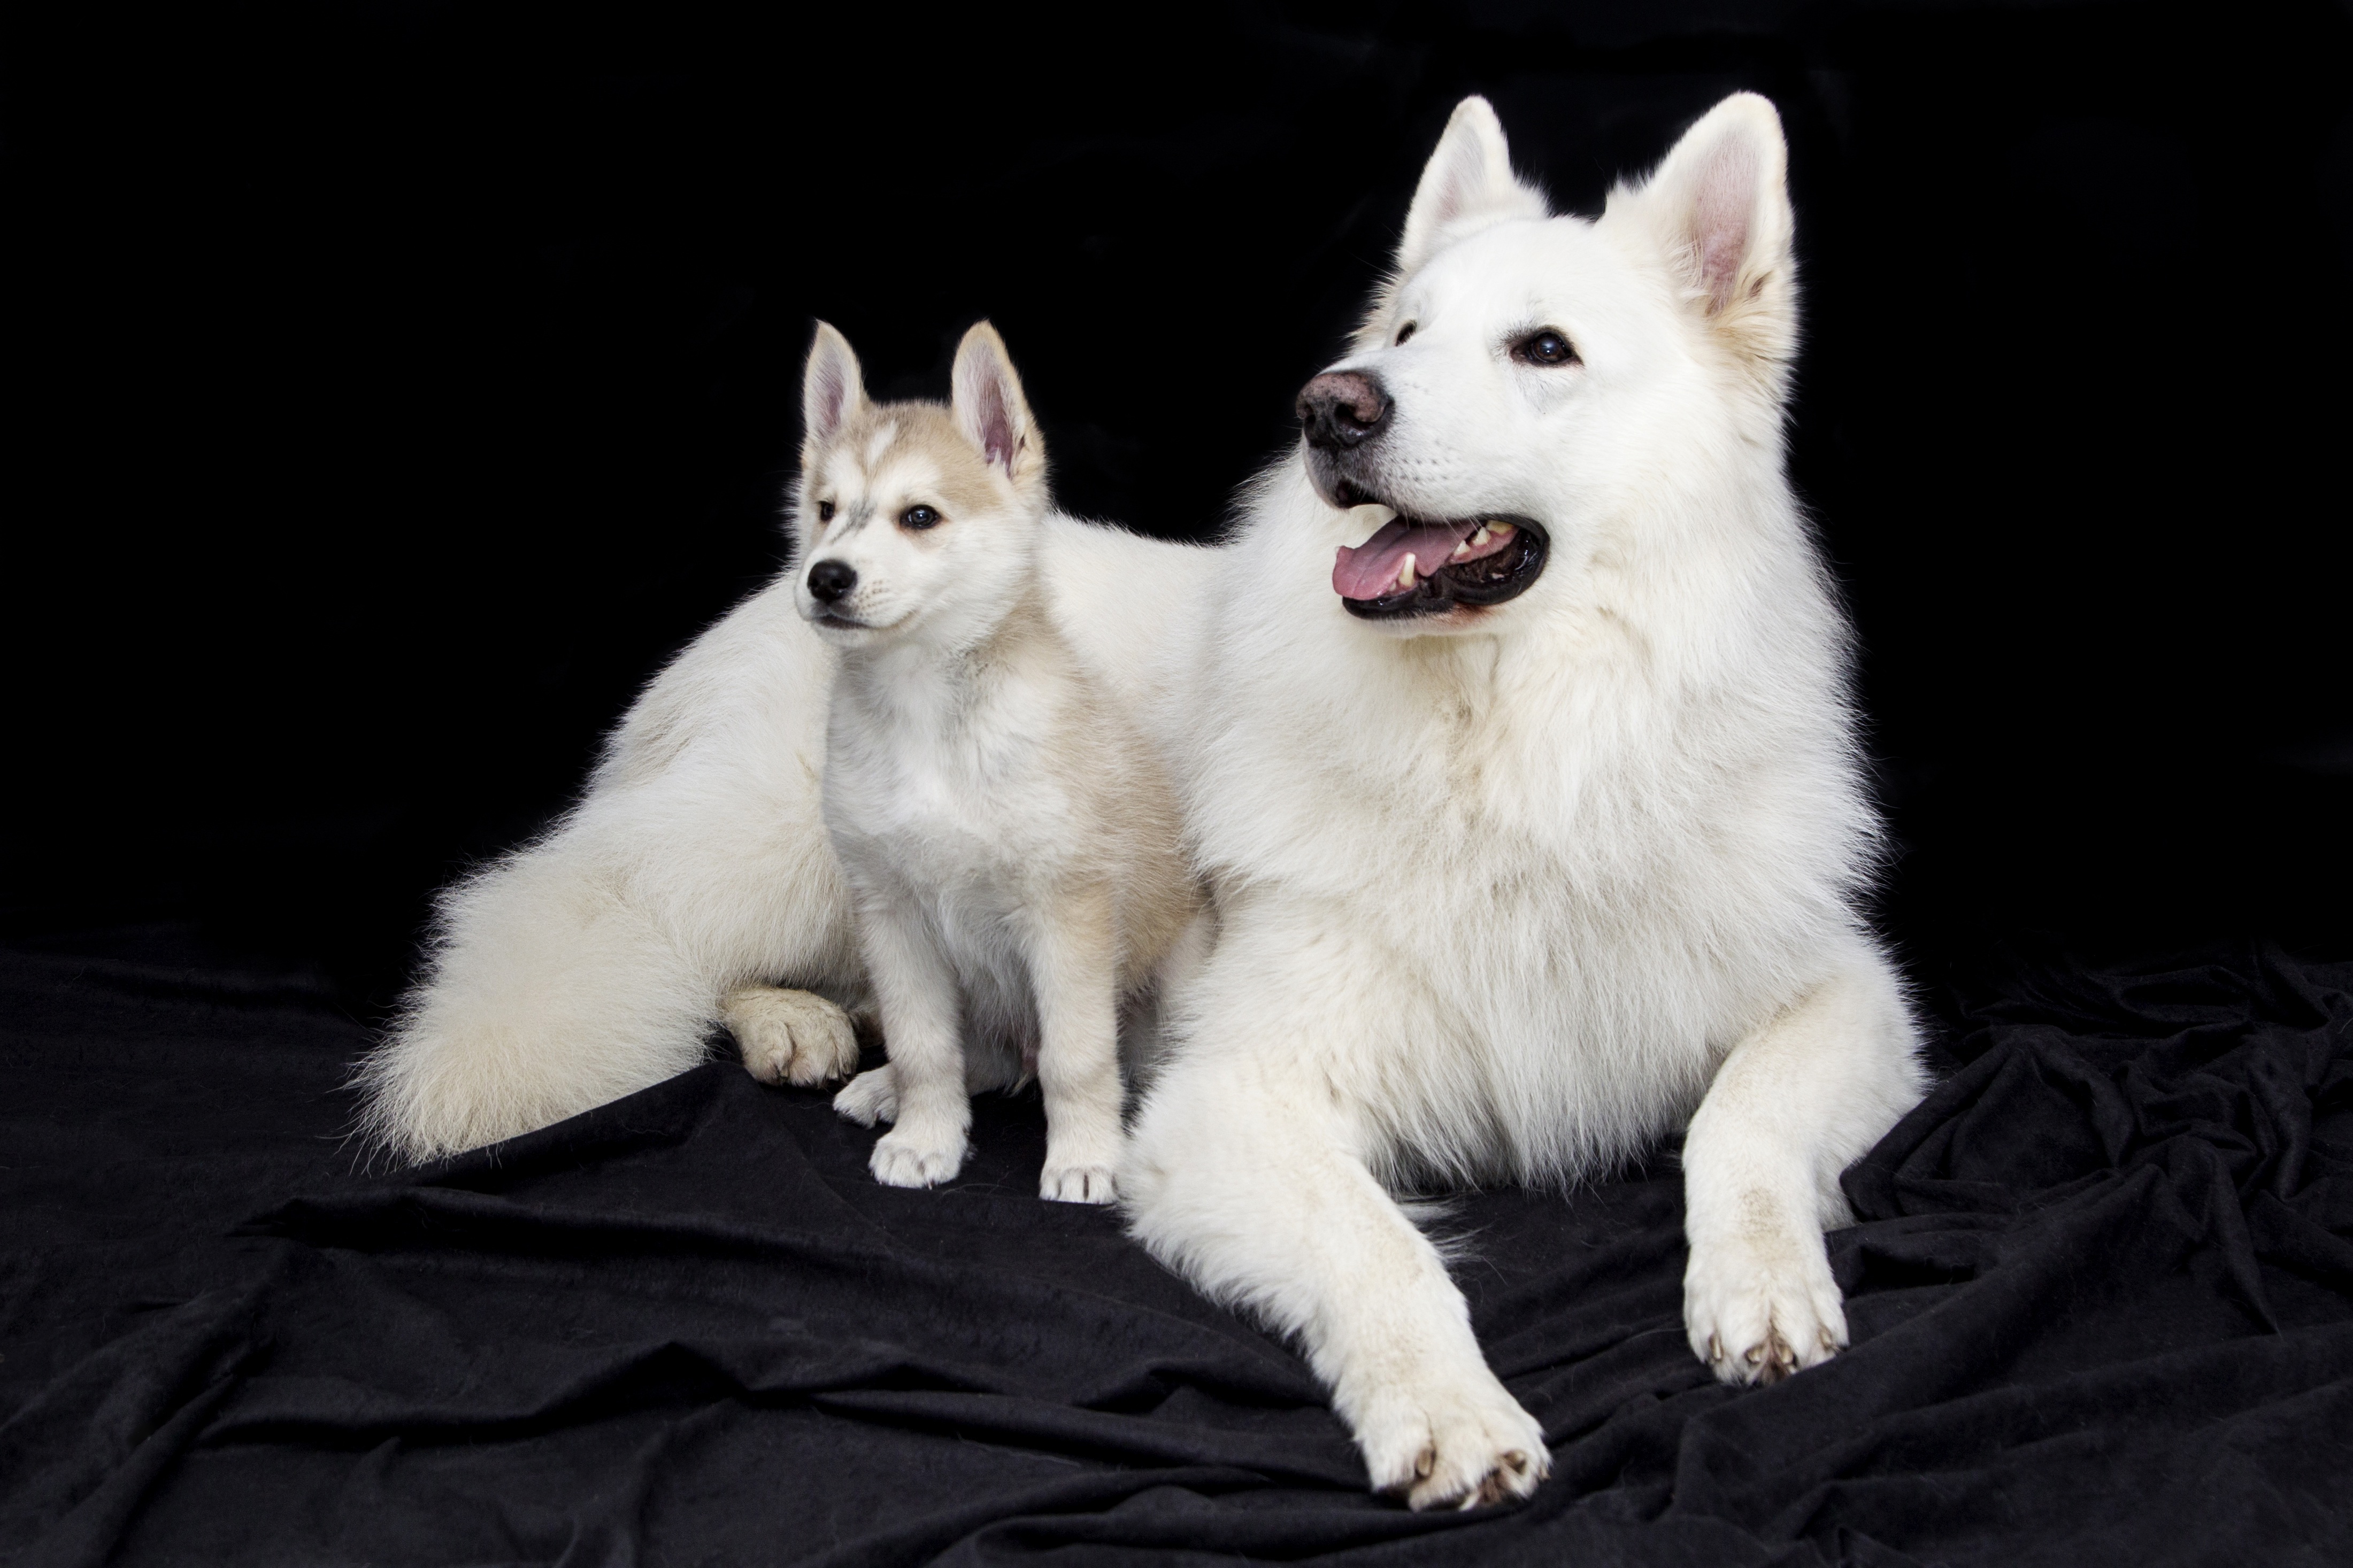
sweet, puppy, dog, cute, pet, mammal, dogs, animals, vertebrate, dog breed, doggy, samoyed, white shepherd, siberian husky, korean jindo dog, dog like mammal, saarloos wolfdog, wolfdog, czechoslovakian wolfdog, carnivoran, dog breed group, greenland dog, east siberian laika, west siberian laika, northern inuit dog, native american indian dog, japanese spitz, american eskimo dog, german spitz, canadian eskimo dog, berger blanc suisse, canaan dog, kishu, norwegian buhund